Forced organ harvesting from Falun Gong practitioners in China

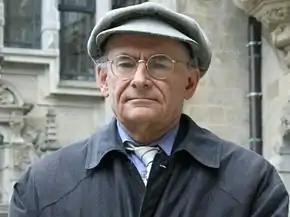
David Matas, senior legal counsel of B'nai Brith Canada, international human rights lawyer, coauthor of "Bloody Harvest".

In the absence of evidence that would invalidate the organ harvesting allegations—such as a Chinese government registry showing the source of transplant organs—Kilgour and Matas concluded that the Chinese government and its agencies "have put to death a large but unknown number of Falun Gong prisoners of conscience. Their vital organs, including kidneys, livers, corneas and hearts, were seized involuntarily for sale at high prices, sometimes to foreigners, who normally face long waits for voluntary donations of such organs in their home countries." They estimated that from 2000 to 2005, the source for 41,500 organ transplants was unexplained, and that Falun Gong prisoners were the most plausible source for these organs. The authors qualified their report by noting the inherent difficulties in verifying the alleged crimes: no independent organizations are allowed to investigate conditions in China, eyewitness evidence is difficult to obtain, and official information about both organ transplantation and executions is often withheld or is contradictory. The initial report however received a mixed reception. In the US, a Congressional Research Service report by Thomas Lum stated that the Kilgour–Matas report relied largely on logical inference, without bringing forth new or independently obtained testimony; the credibility of much of the key evidence was said to be questionable.